List of Gloria Stuart performances

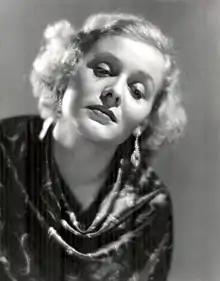
Stuart in 1932

Gloria Stuart (July 4, 1910 – September 26, 2010) was an American film actress whose career spanned over 70 years. She made her feature film debut in "Street of Women" (1932), before signing a contract with Universal Pictures. She appeared in numerous Pre-code era films for the studio, including the horror comedy "The Old Dark House" (1932), and the drama "Laughter in Hell" (1933). She starred as Flora Cranley in "The Invisible Man" (1933), which garnered her widespread fame, and later starred in two films opposite Shirley Temple: "Poor Little Rich Girl" (1936), and "Rebecca of Sunnybrook Farm" (1938), both for 20th Century Fox. She subsequently co-starred in "The Three Musketeers" (1939) opposite Don Ameche.